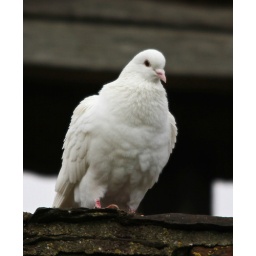
Dove ( or white pigeon ) in the ruins at Bradgate Park.